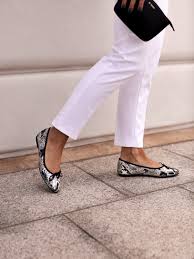
Label: Ballet Flat